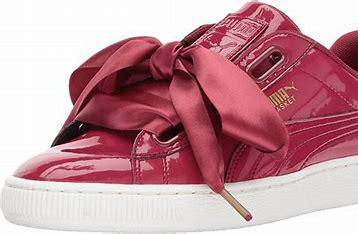
Brand: Puma
Model: Basket Heart